2018 Venezuelan presidential election

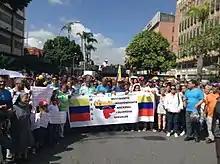
March in support of the candidacy of Lorenzo Mendoza on 15 January 2018

In March 2017, parties of the Democratic Unity Roundtable (MUD), the opposition's main electoral alliance, began discussion on who would be their candidate for the 2018 presidential elections. On 14 March 2017, Popular Will announced that Leopoldo López, the party's National Coordinator who is currently imprisoned for his role in the 2014 protests against the Bolivarian government, was chosen to be their candidate for the MUD primaries.